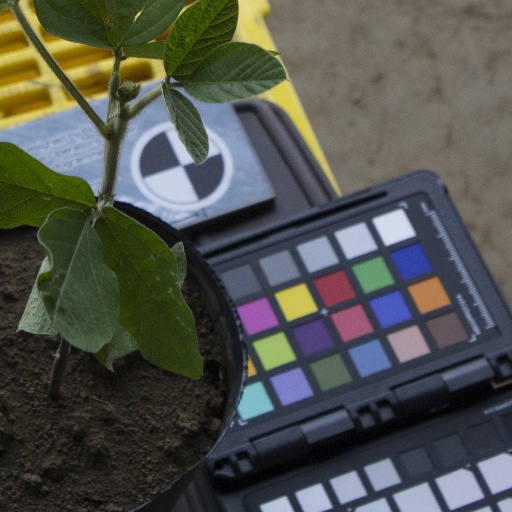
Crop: soybean